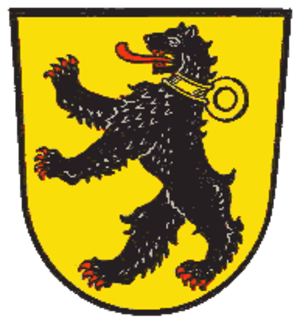
Dornum est une commune allemande de l'arrondissement d'Aurich, dans le land de Basse-Saxe.